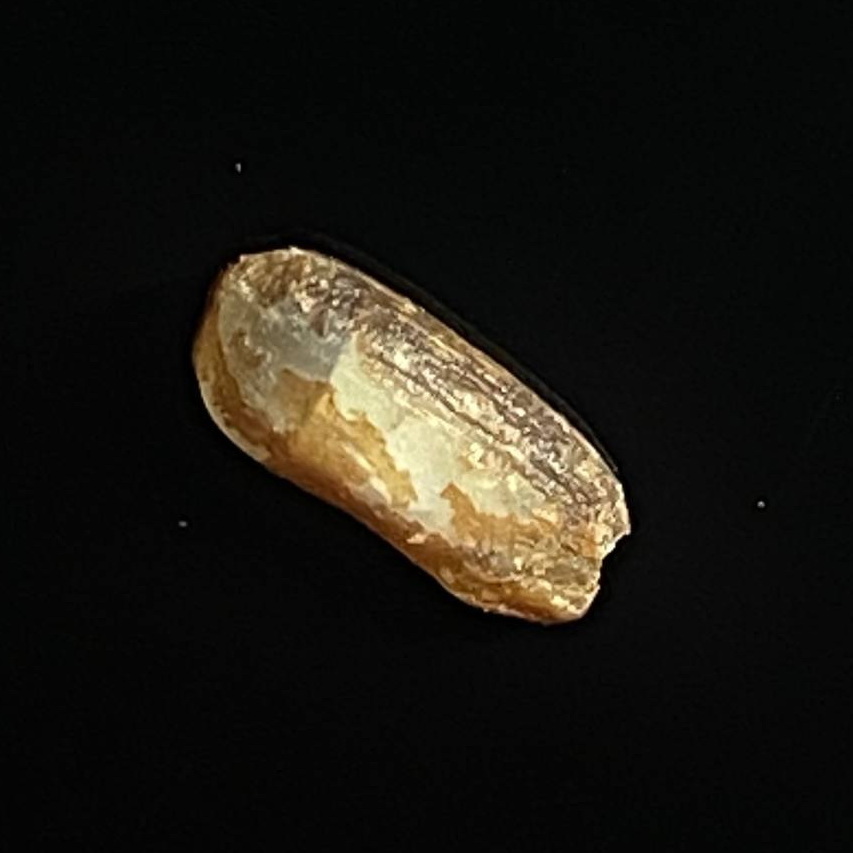
Rice variety: Lal_Biroi